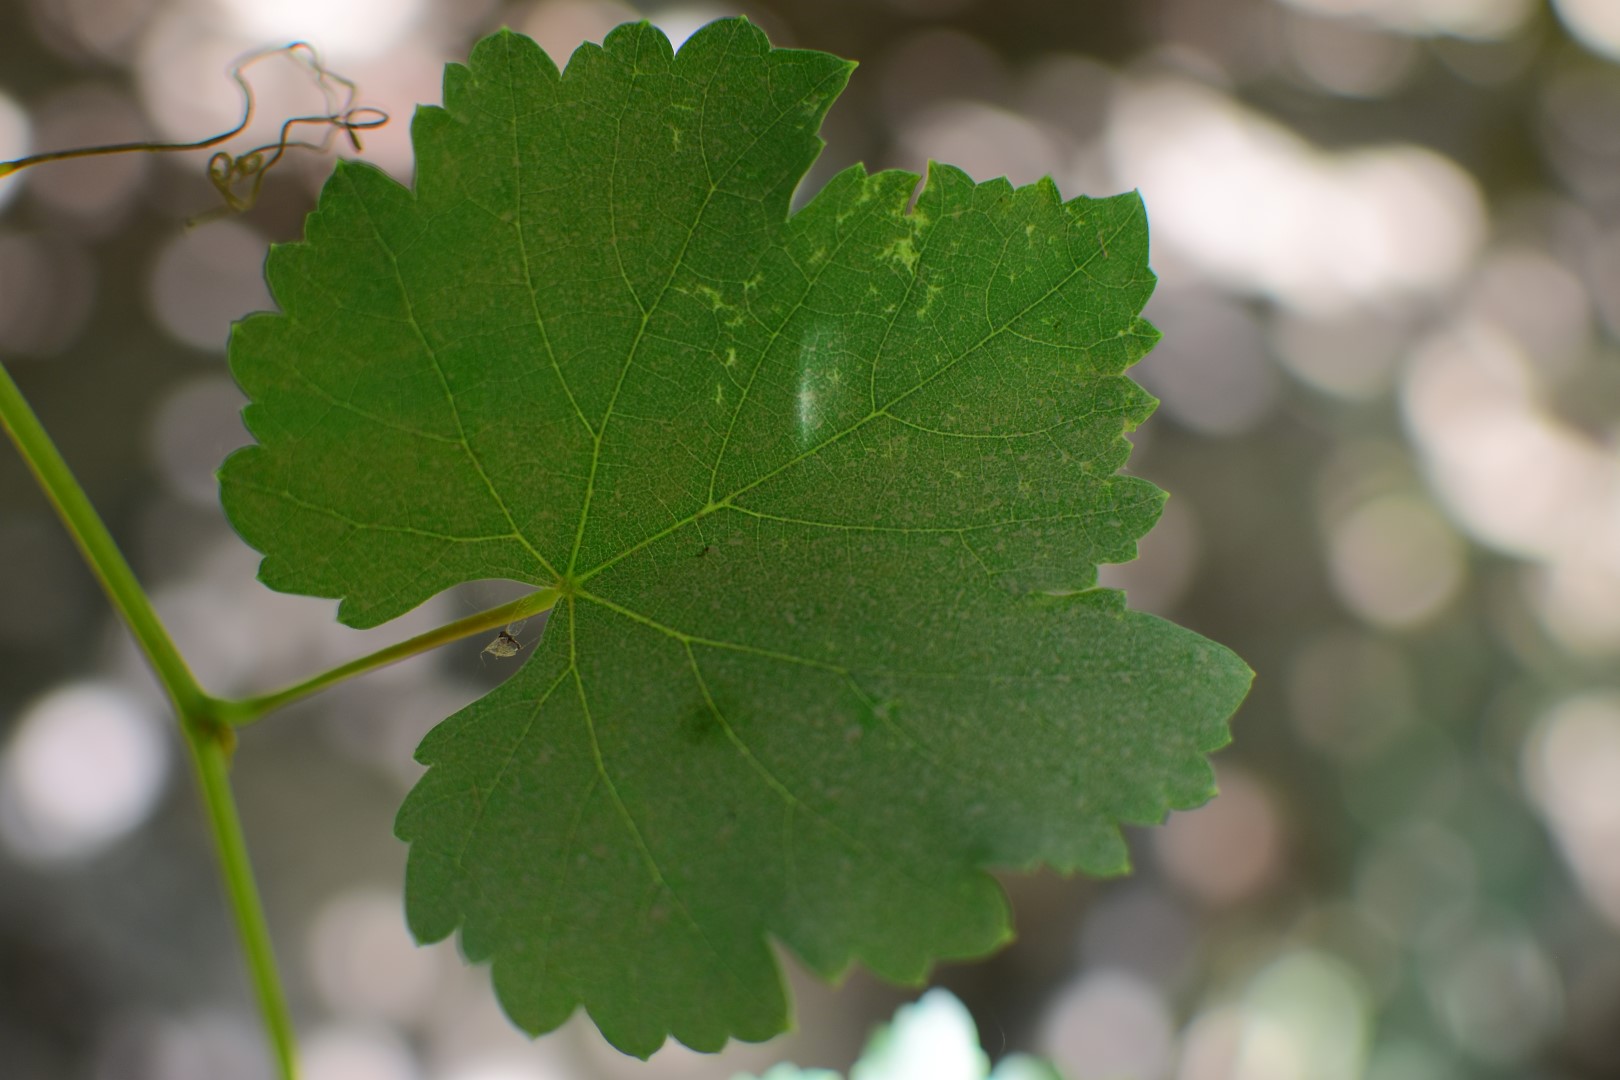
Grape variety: Frinsi